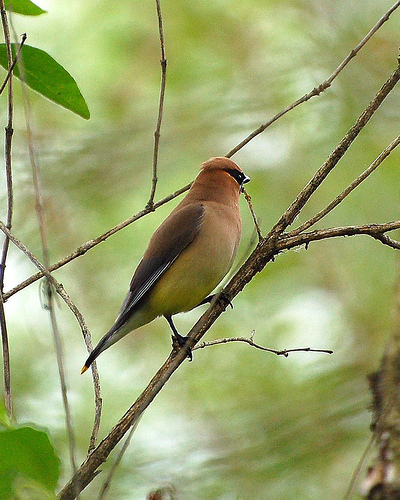
this bird has a light red crown and throat, and it's wings and secondaries are dark brown and white
this is a orange bird with yellow belly and black primaries.
a medium bird with yellow and white breast and belly with distinct black cheek patch and black foot and tarsus
this bird has a yellow belly, brown breast and crown, with a pointy little bill.
small to medium brown yellow green grey and black bird with long black tarsus and short beak
this bird has wings that are black and has a peach and yellow belly
this bird has a brown crown with grey bill and yellow breastthe bird has a brown head and a yellow body with a black cheek patch.
this bird's colors gradiently change from orange to yellow to brown.
this small bird has a light green abdomen, a black cheek patch, and a short pointed bill.
Species: Cedar Waxwing